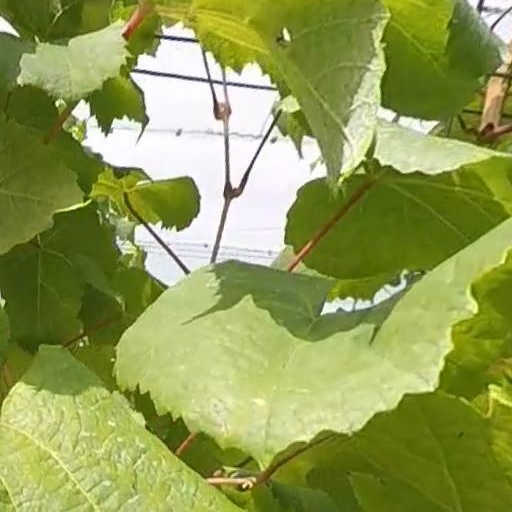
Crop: grape